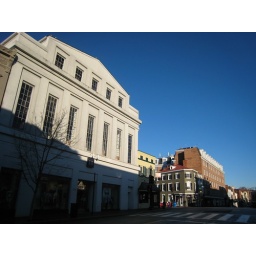
the big white Gap building in the morningwisconsin avenue north of m, dc